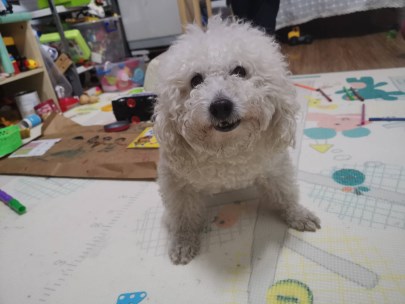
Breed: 3083-n000117-Bichon_Frise